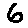
Label: 6